Auguste Warnier

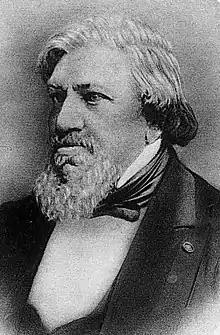
Warnier in later years

Warnier gained great prestige among the settlers since he and Jules Duval in Paris were leaders of a group opposed to the emperor's Arab Kingdom policy.